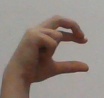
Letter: thal